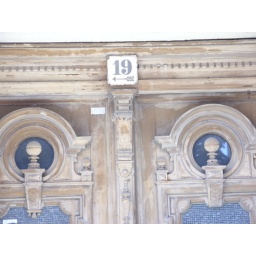
A door in a old house in Moabit